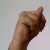
The image shows a hand gesture representing the letter 'N' in Indian Sign Language.